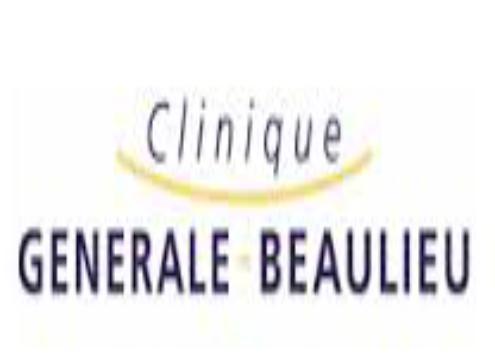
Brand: Beaulieu
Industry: Food